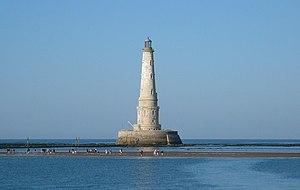
Le Verdon-sur-Mer est une commune du Sud-Ouest de la France, située dans le département de la Gironde, en région Nouvelle-Aquitaine.